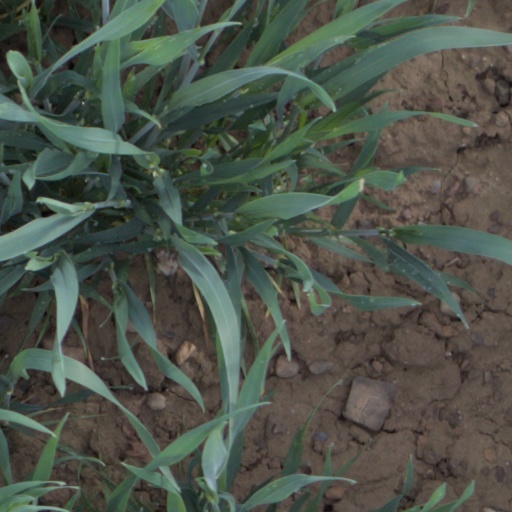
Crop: wheat